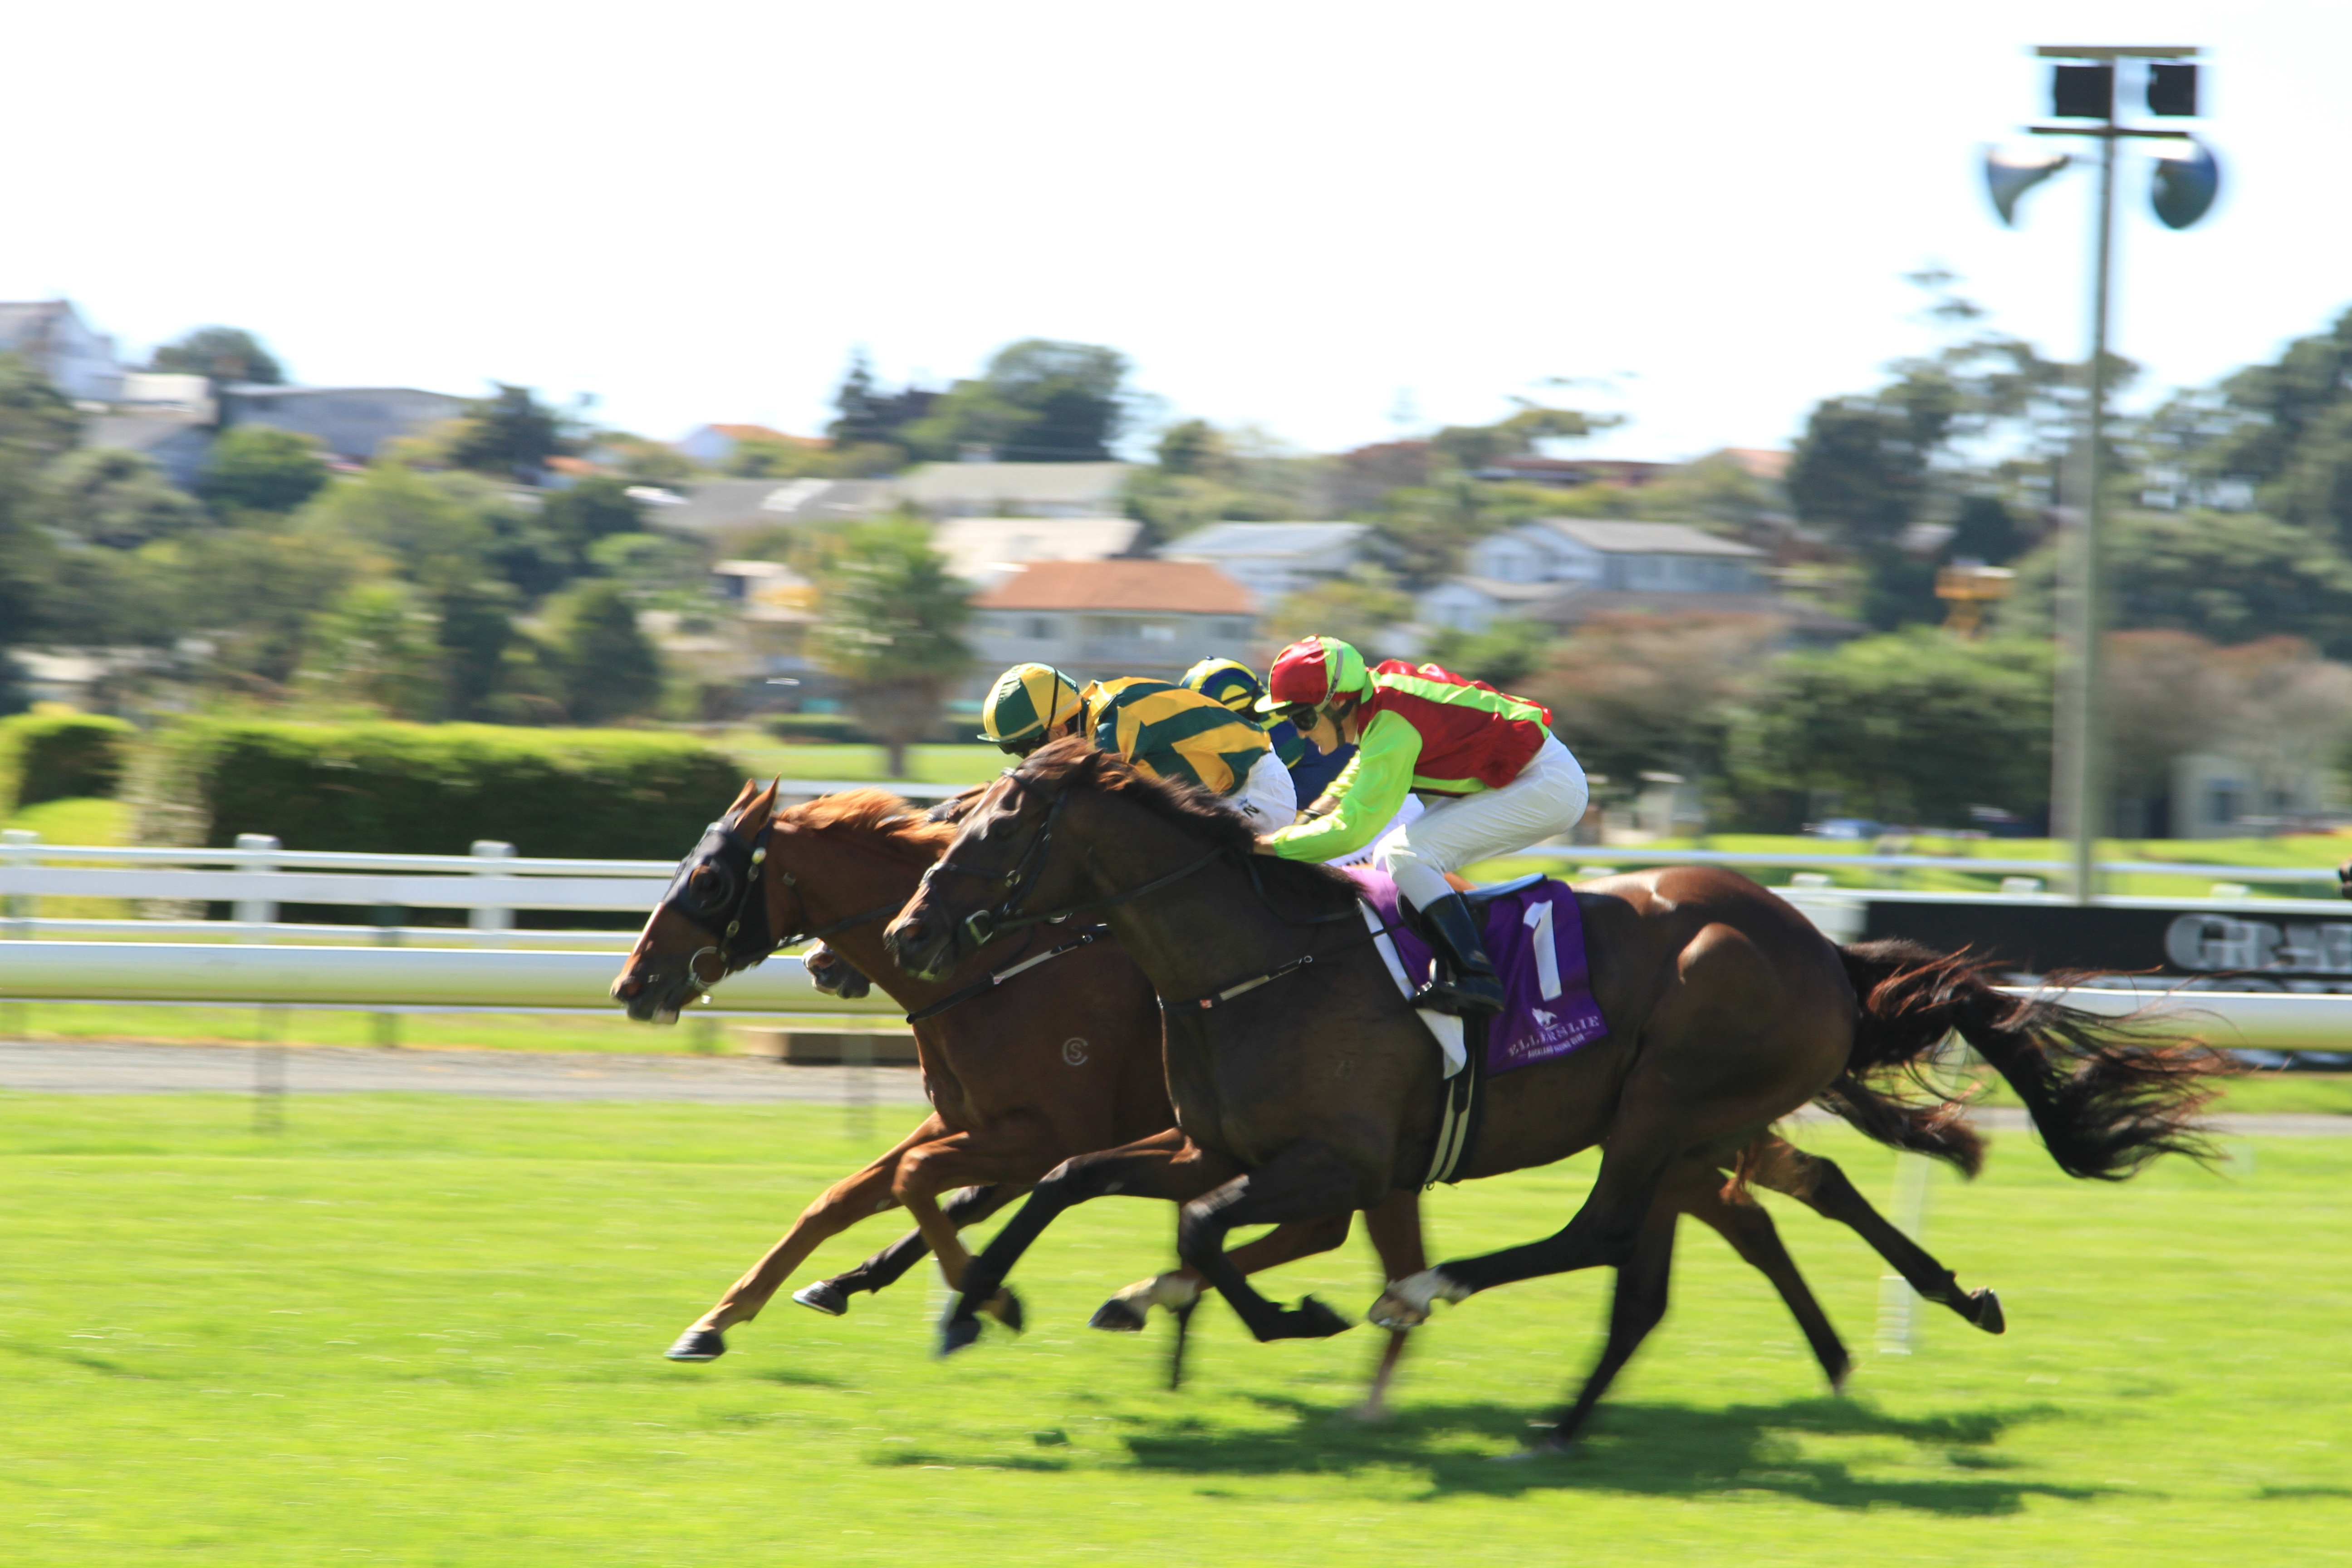
people, motion, green, colourful, brown, race, horses, one, sports, bright, racing, jockey, race track, western riding, horse racing, horse like mammal, animal sports, equestrian sport, endurance riding, horse trainer